Alfred Atkey

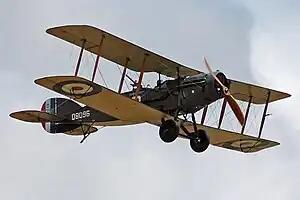
Bristol F.2b Fighter

Atkey was subsequently awarded the Military Cross and a Bar to the award. The first was gazetted on 22 June 1918. His citation read: